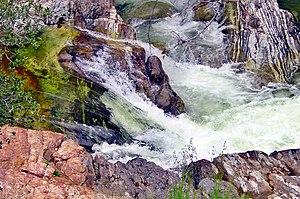
La rivière Kaweah qui longe la CA 198, conté de Tulare, étta de la Californie, États Unis d'Amérique.
La Kaweah est une rivière américaine d'une longueur de 94 km qui coule dans le comté de Tulare en Californie. Elle se termine dans le bassin endoréique du lac Tulare.